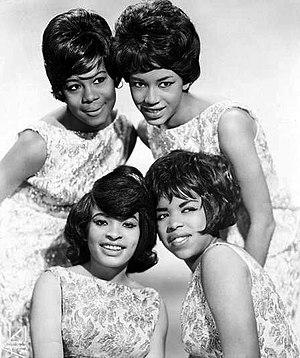
The Marvelettes est un groupe de chanteuses américaines. On leur doit le premier « numéro 1 » de Motown avec la chanson sortie sur le label Tamla Please Mr. Postman en août 1961. Ce précédent ouvre la voie à des groupes vocaux féminins tels que Martha and the Vandellas et The Supremes.
Gladys Catherine Horton, née le 30 mai 1945 à Gainesville, Floride, et décédé le 26 janvier 2011 à Sherman Oaks, Californie, est une chanteuse américaine.